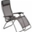
Label: chair